Okja

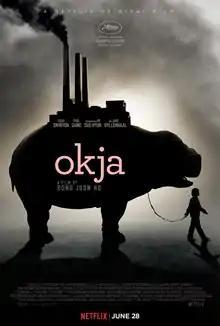
Promotional release poster

Okja is a 2017 science-fiction action-adventure film directed by Bong Joon Ho with a screenplay by Bong and Jon Ronson from a story by Bong. The film is about a teenage girl who raised a genetically modified "super pig" (the titular Okja). When Okja is taken to the United States by a meat industry corporation, the girl goes on a mission to rescue Okja from mistreatment and slaughter. An international co-production of South Korea and the United States, it stars an ensemble cast headed by child actor Ahn Seo-hyun, along with Byun Hee-bong, Yoon Je-moon, Choi Woo-shik, Tilda Swinton, Paul Dano, Steven Yeun, Lily Collins, Shirley Henderson, Daniel Henshall, Devon Bostick, Giancarlo Esposito, and Jake Gyllenhaal.